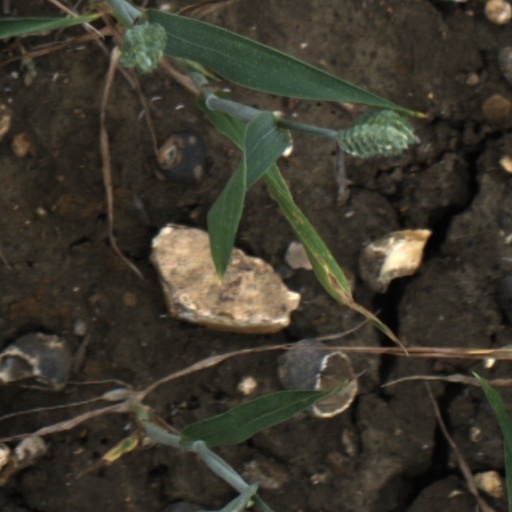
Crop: wheat